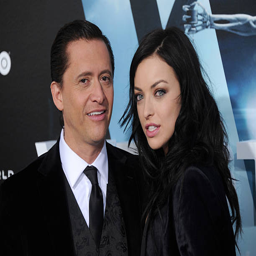
actors arrive at the premiere .